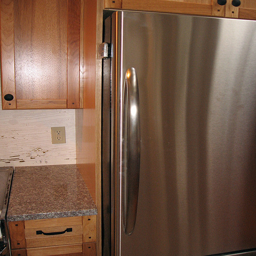
A silver refrigerator is located on the floor of kitchen.
A stainless steal refrigerator door is next to kitchen cabinets and countertop.
A metallic refrigerator sitting inside of a kitchen.
A kitchen with wooden cabinets and stainless steel fridge.
a kitchen with a granite counter top, wooden cabinetry and a stainless steel refrigerator